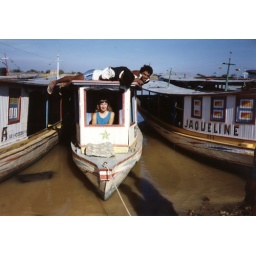
travels through north-east brazil by river and road